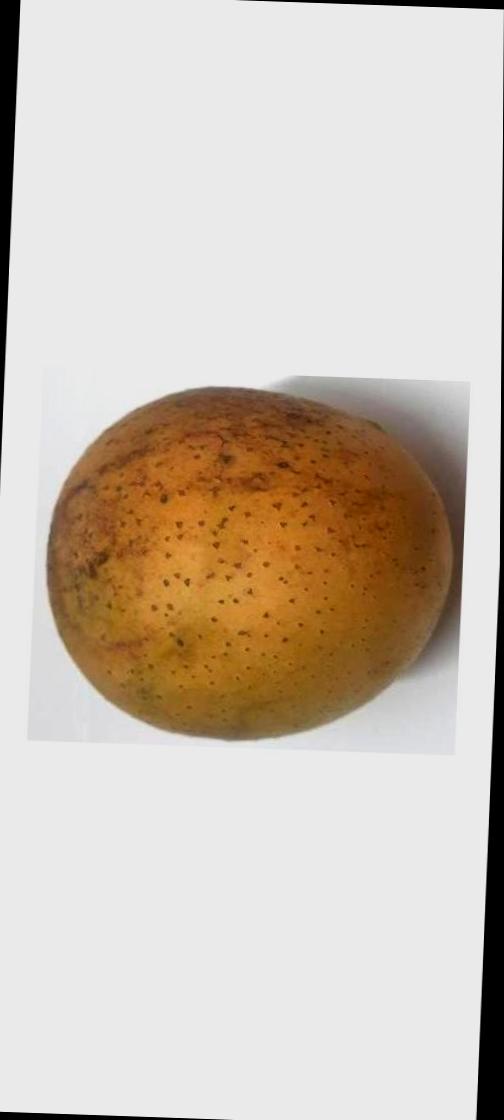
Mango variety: Gourmoti